Linton Stephens Covered Bridge

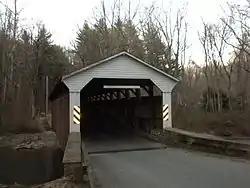
Linton Stephens Covered Bridge, December 2009

The Linton Stephens Covered Bridge, also known as the Linton Stevens Covered Bridge, is an historic, American, wooden covered bridge that is located in Elk Township and New London Township, Chester County, Pennsylvania.